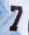
Number: 7